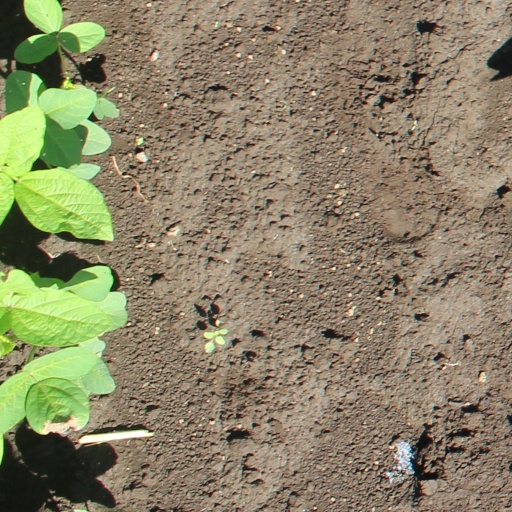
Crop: soybean